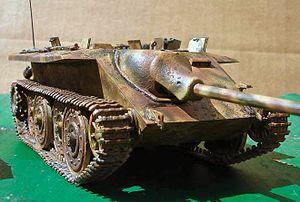
L'Entwicklungsserie, également connu comme E-serie, est une série de prototypes ou projets de blindés standardisés allemands lors de la Seconde Guerre mondiale.